West Pullman, Chicago

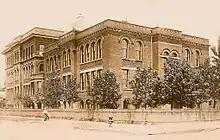
West Pullman School

According to a June 2017 analysis by the Chicago Metropolitan Agency for Planning, there were 27,982 people and 9,058 households in West Pullman. From 2000 to 2015, the area lost more than 20% of its residents. The racial makeup of the area was 1% White, 93.39% African American, 0.24% Asian, 0.54% from other races. Residents who identify as Hispanic or Latino of any race were 4.83% of the population. The age distribution was 29.7% under the age of 19, 19.3% from 20 to 34, 17.7% from 35 to 49, 18.5% from 50 to 64, and 14.8% 65 or older. The median age was 35 years. The median income is $33,898.